Hot (Inna album)

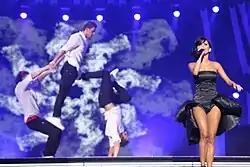
Inna performing "Hot" live at the Sopot Hit Festival in August 2009.

To support "Hot", five singles were released, which according to "Libertatea" sold a total of 500,000 copies in France as of April 2011. Its title track was made available in August 2008, topping the native Nielsen Music Control chart, and reaching the top 20 in various other countries. "Hot" was certified Silver in the United Kingdom, Gold in Denmark and Italy, Platinum in Spain and multi-Platinum in Norway and Sweden. The follow-up single, "Love", was released in February 2009, to modest success in selected European countries. "Déjà Vu", the album's third single in collaboration with Bogdan Croitoru, caused controversy when the two artists used the pseudonyms of Anni and Bob Taylor. Their true identities were later revealed after a time of speculation. "Déjà Vu" reached the top 10 in Greece, Russia, France, the Netherlands, Romania and Wallonia. It was certified Gold in the Netherlands.